Haßberge Nature Park

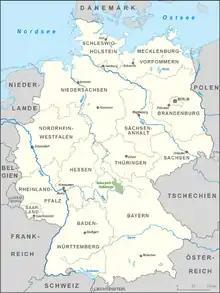
Location of Haßberge Park

Haßberge Nature Park is a park of located in the north east of Franconian Keuperland in Bavaria, Germany.